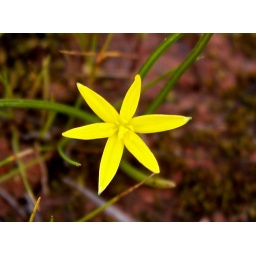
This plant possibly Tiny Star Hypoxis glabella was in flower on August 25 2008 at Bonegilla grasslands reserve